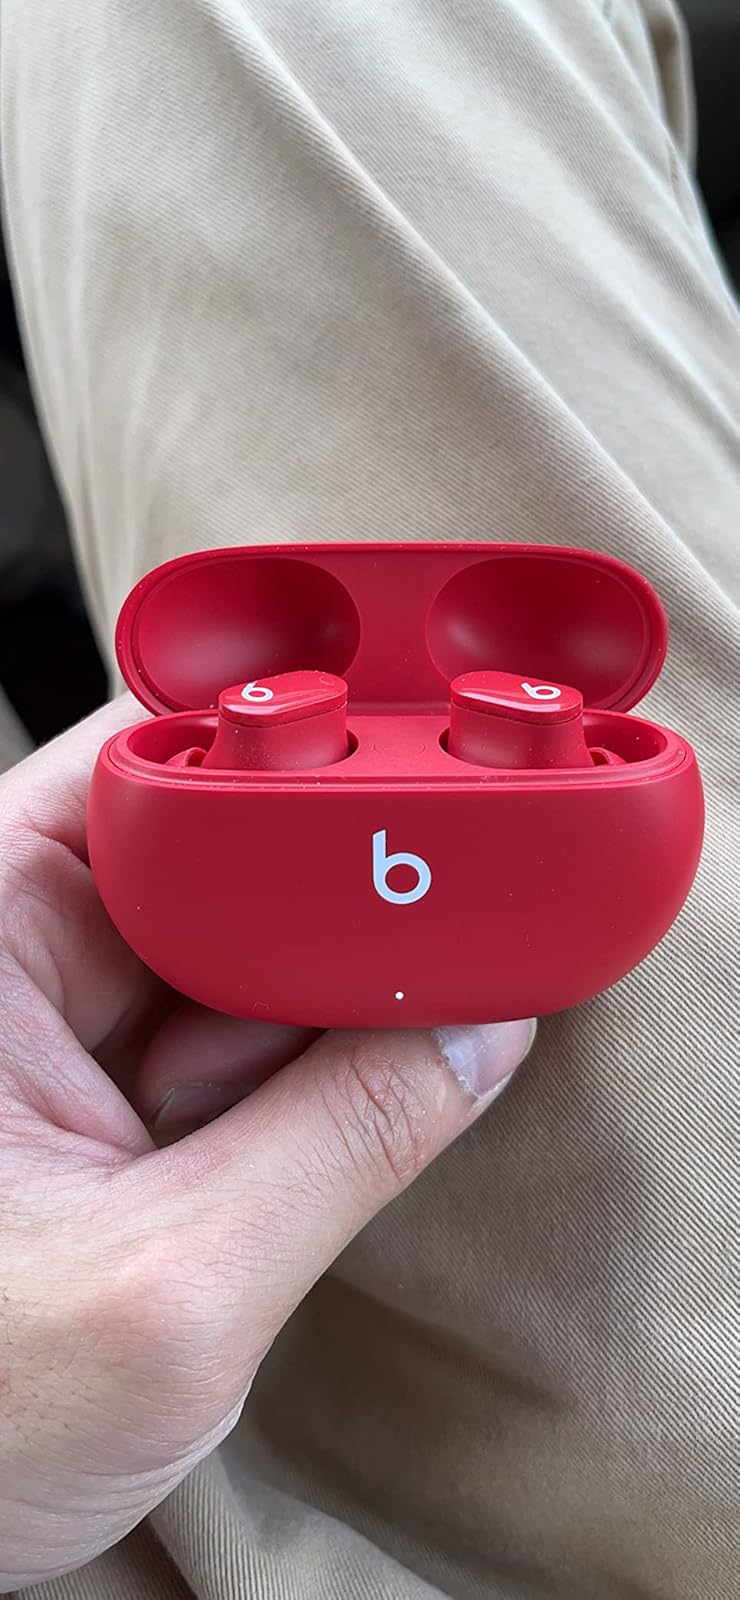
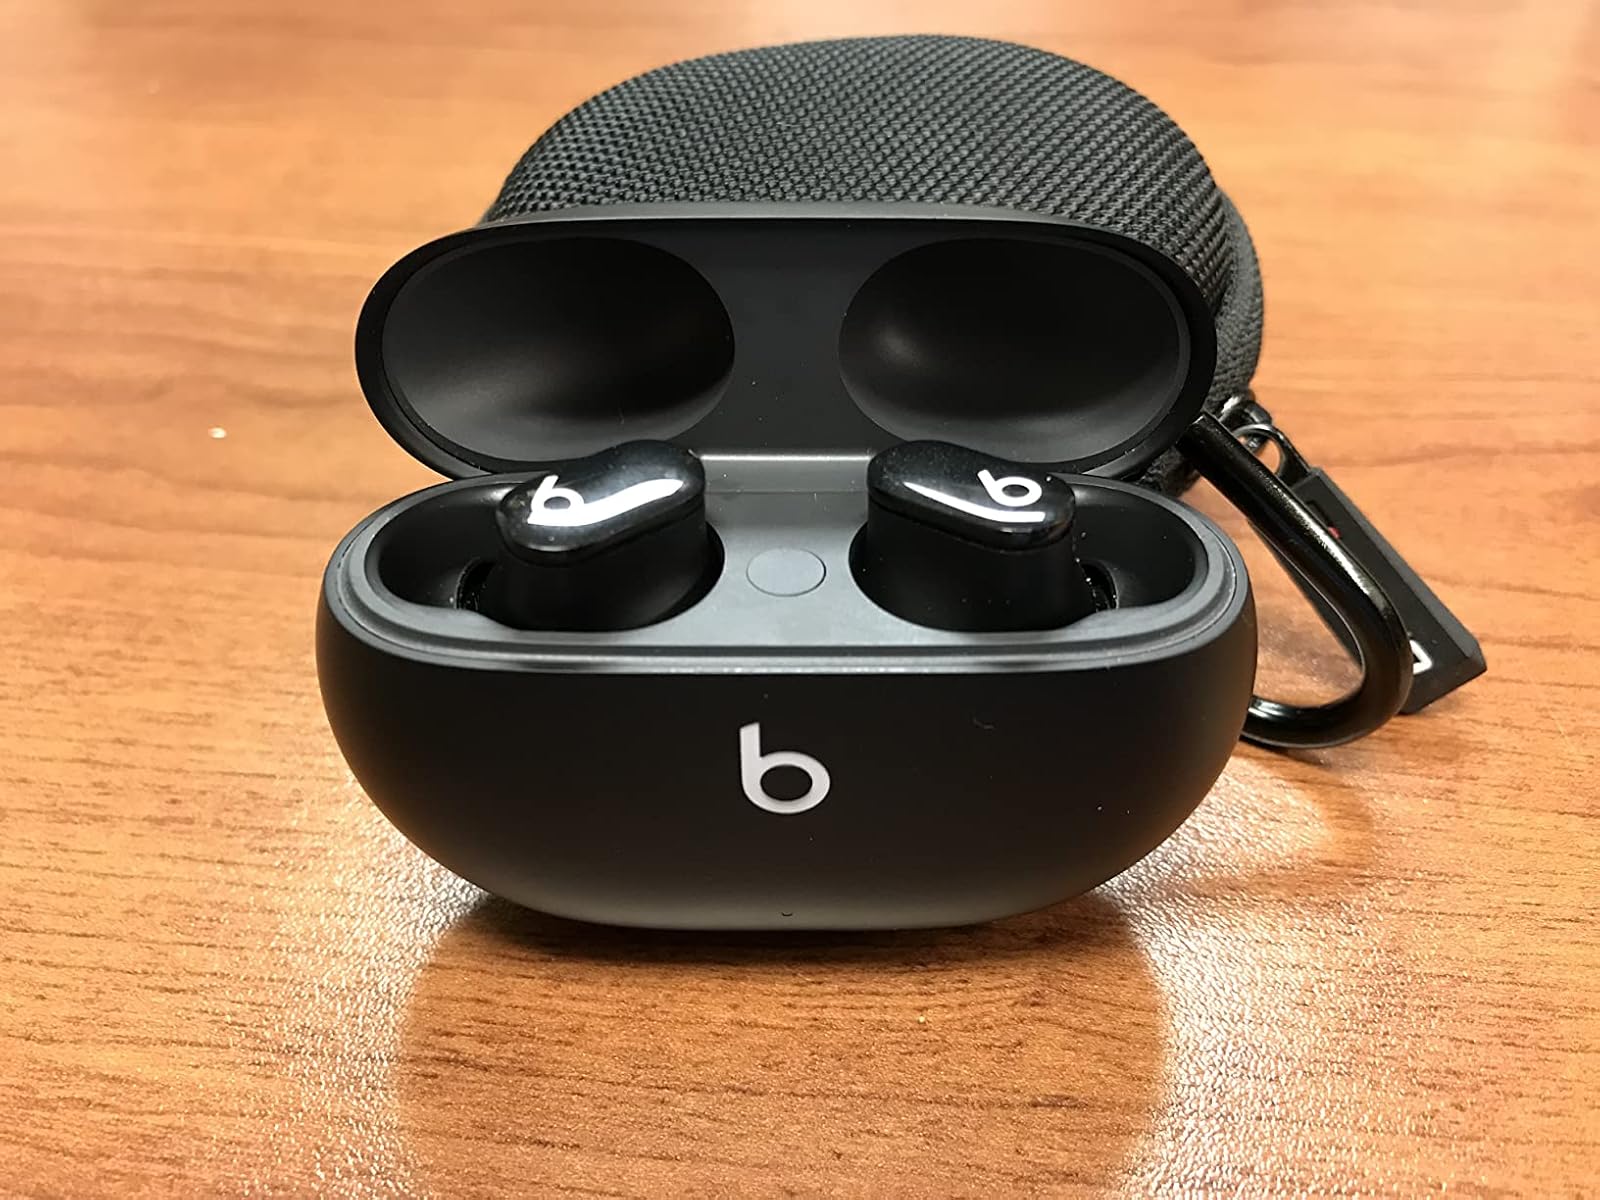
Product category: earbuds
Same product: no